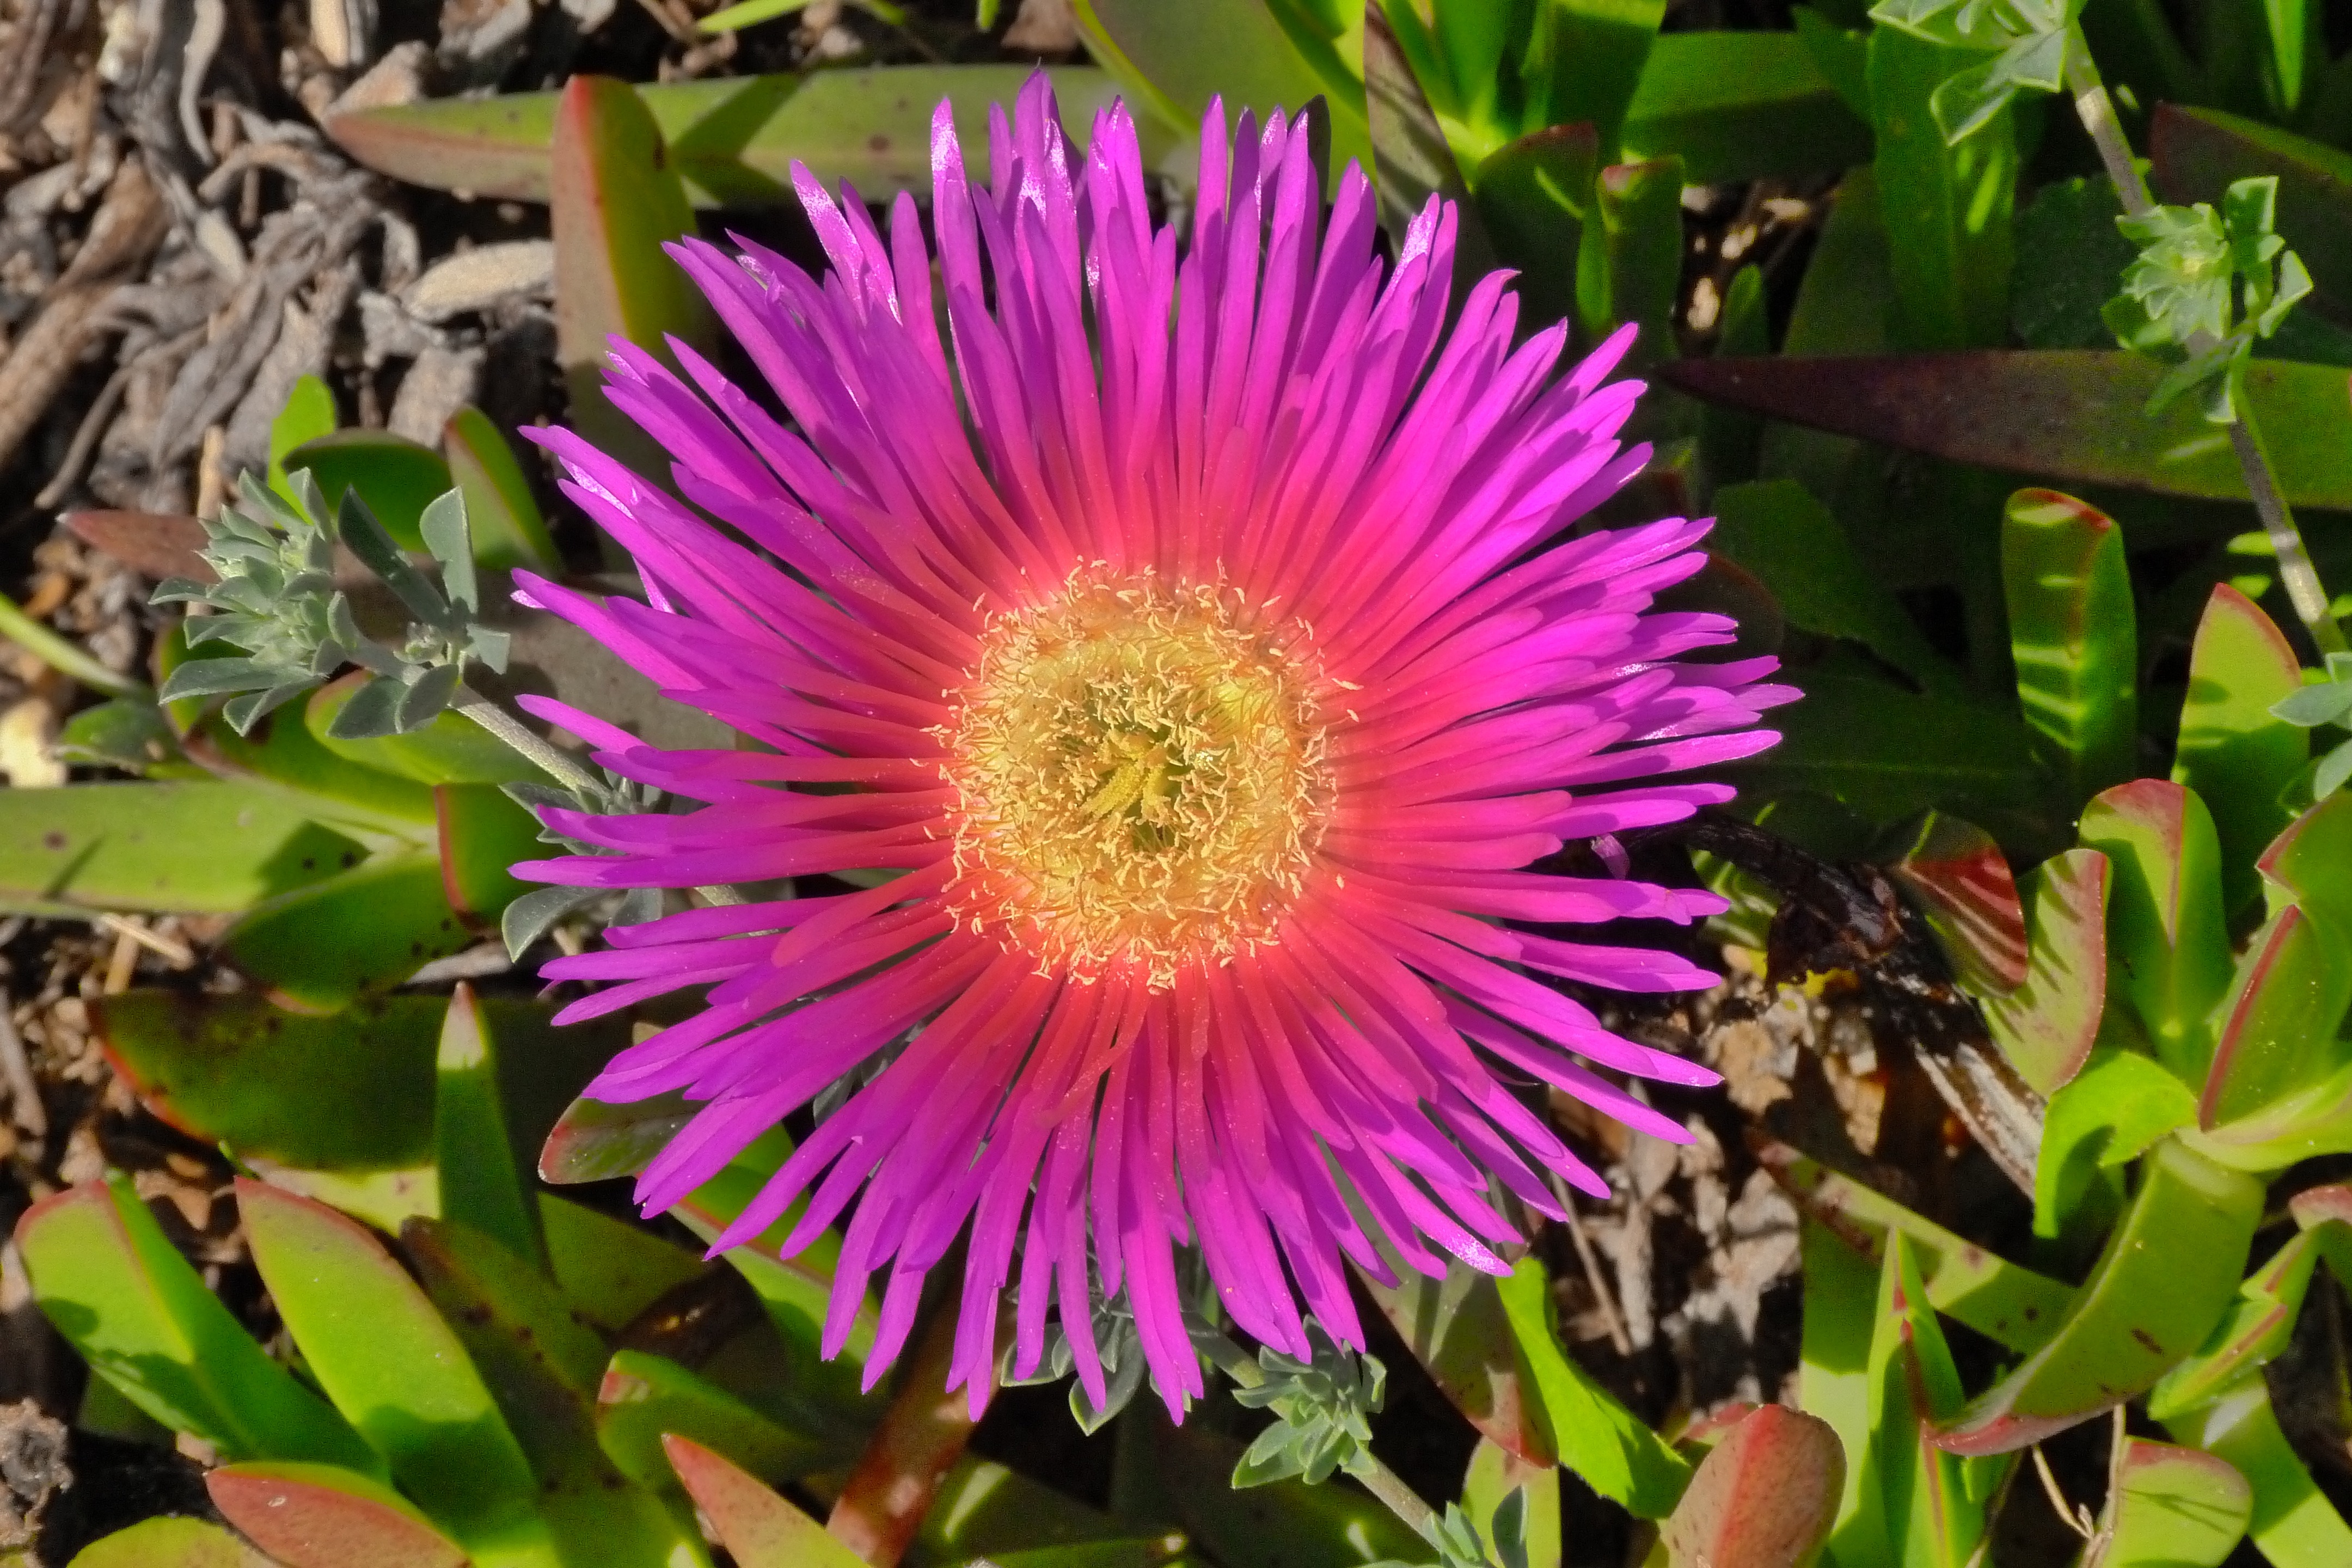
nature, blossom, plant, flower, petal, bloom, botany, close, flora, wildflower, pigface, bright, macro photography, flowering plant, daisy family, ice plant, annual plant, land plant, ice plant family, dorotheanthus bellidiformis, karkalla